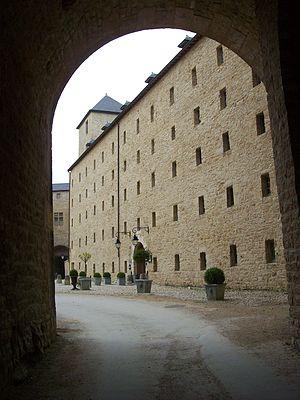
Anne Jean Marie René Savary, duc de Rovigo, né le 26 avril 1774 à Marcq et mort le 2 juin 1833 à Paris, est un général français, particulièrement connu comme homme de confiance de Napoléon Bonaparte et comme ministre de la Police de 1810 à 1814.
Le château fort de Sedan ou château-haut est situé à Sedan sur un promontoire en bordure de Meuse autrefois flanqué de deux ruisseaux, le Bièvre et le Vra. C'est la plus grande forteresse d'origine médiévale d'Europe avec 35 000 m² sur sept étages et des murs de plus de 7 m de large.